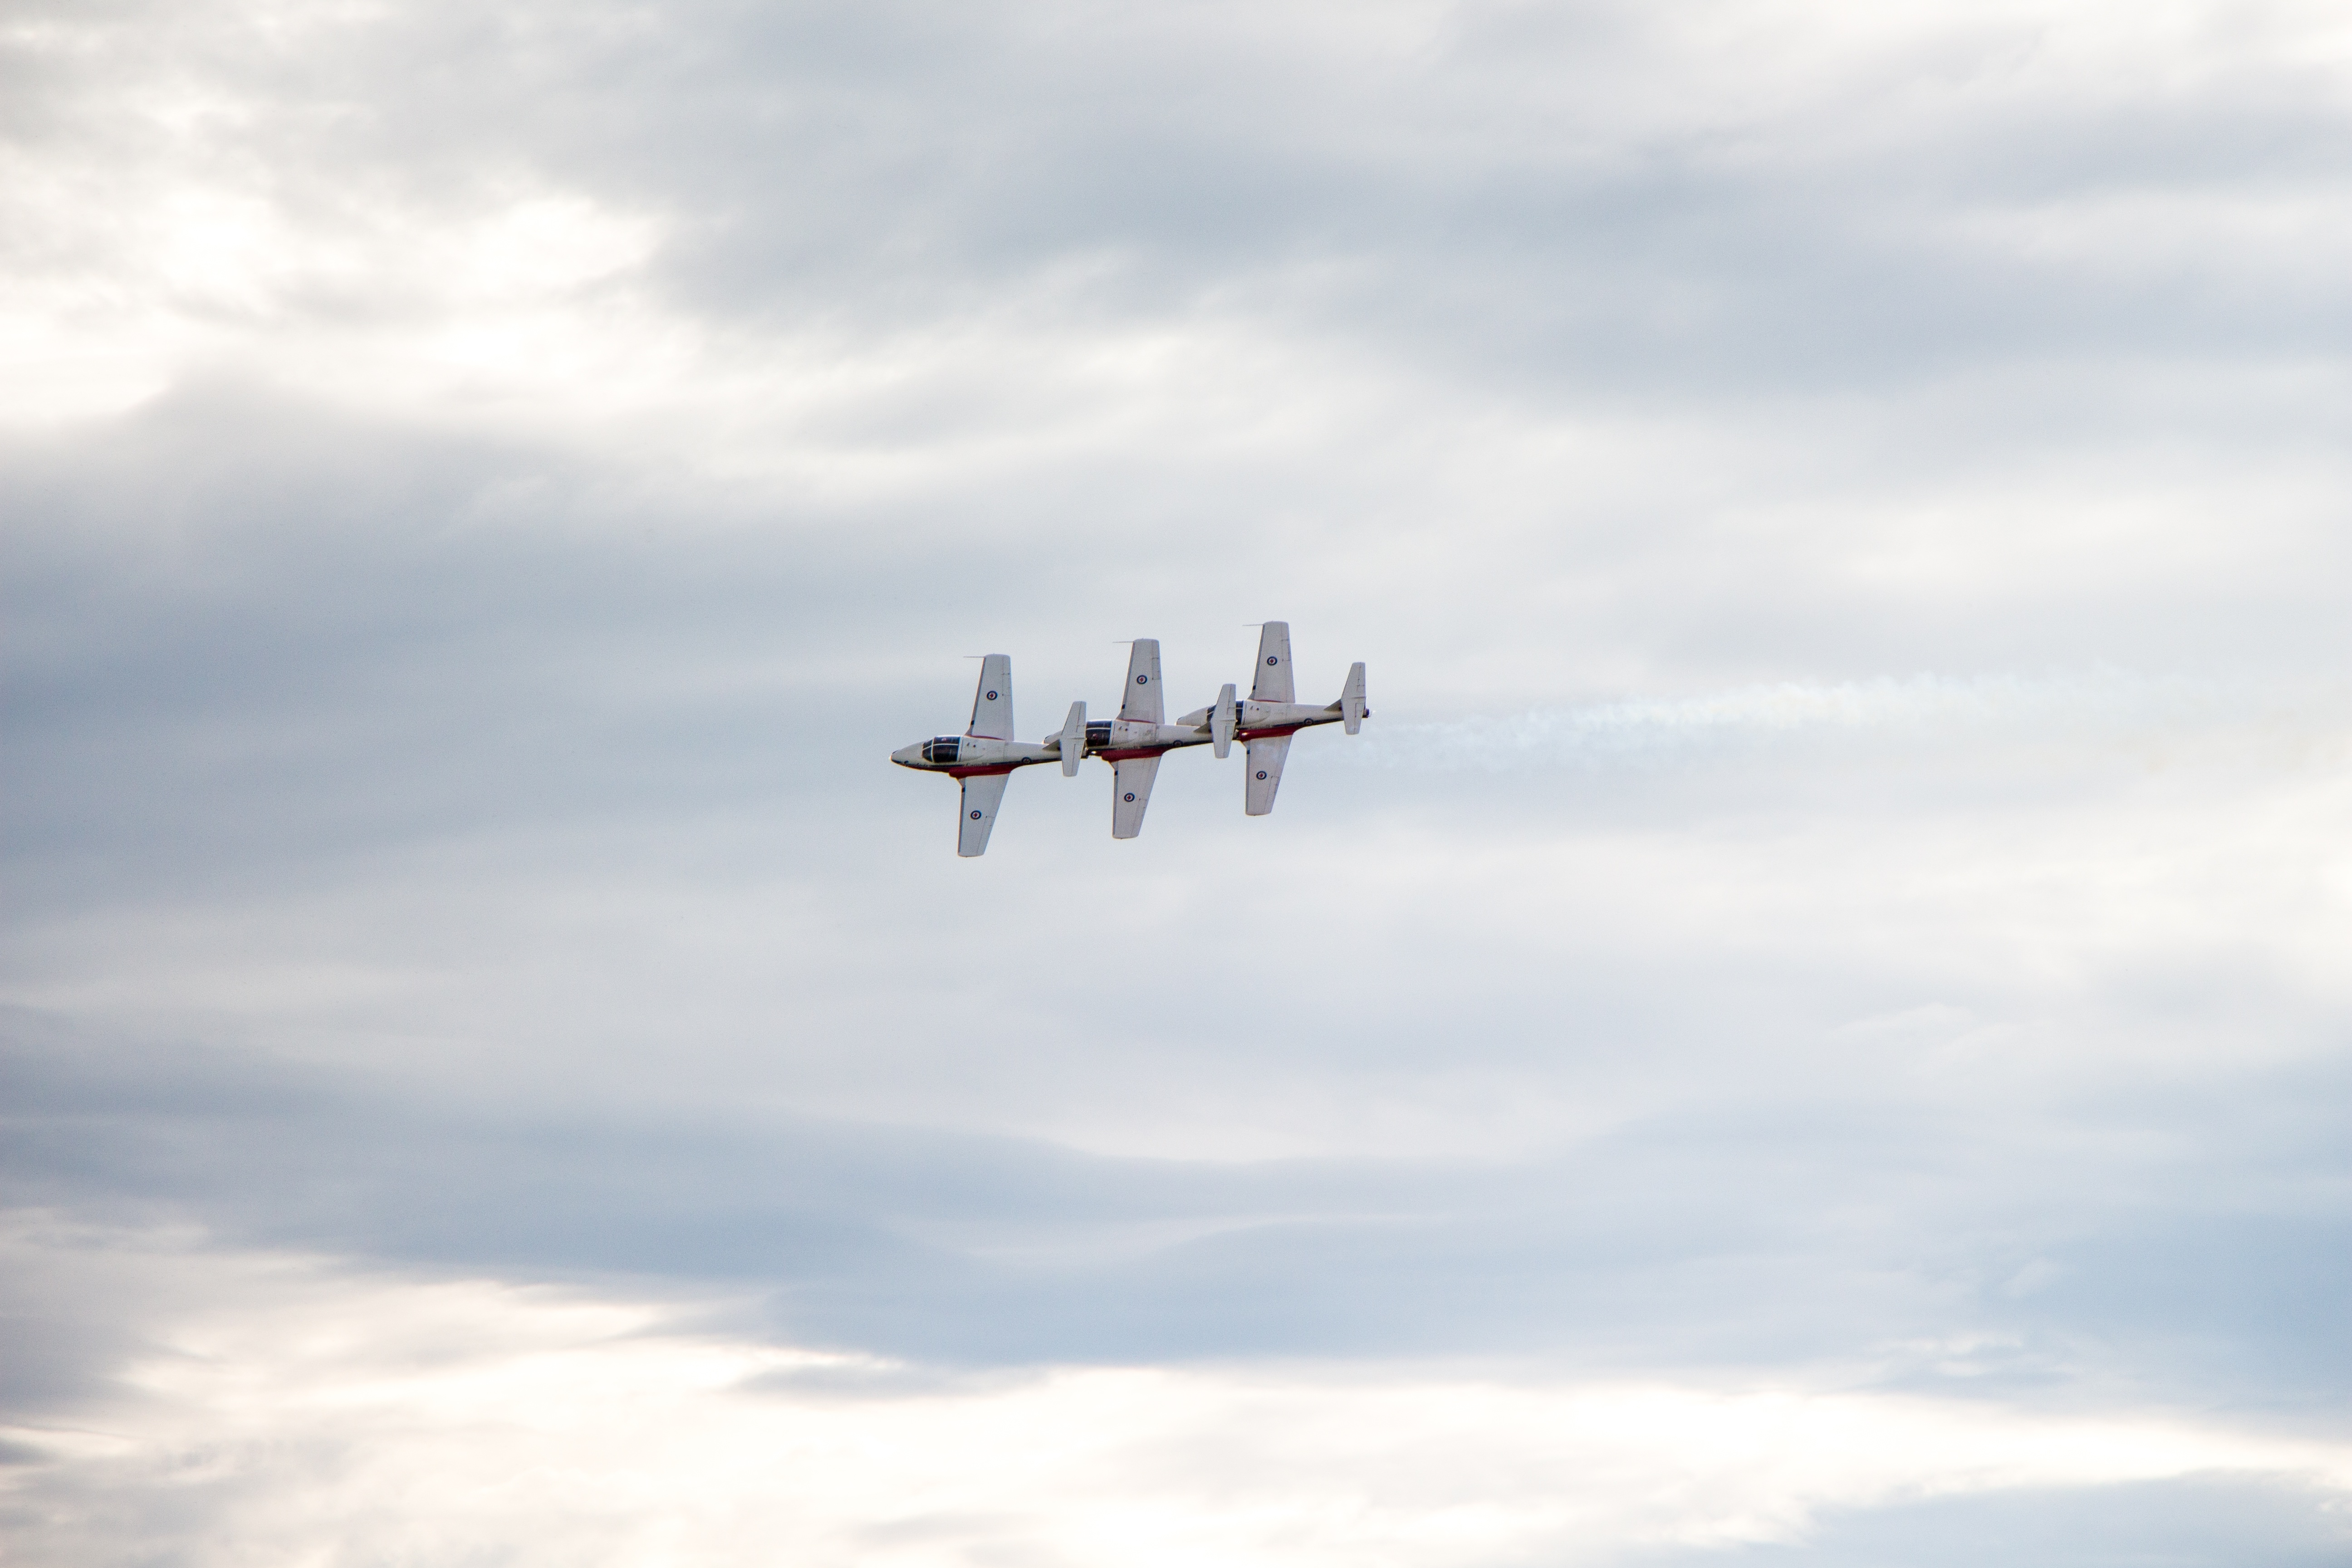
wing, cloud, group, sky, white, air, flying, fly, smoke, airplane, plane, aircraft, military, airforce, jet, formation, transportation, high, red, vehicle, airline, aviation, show, flight, blue, freedom, performer, speed, cockpit, height, pilot, power, team, three, canada, performance, canadian, danger, amazing, precision, nation, fast, acrobatics, trio, airshow, airpower, dangerous, takeoff, force, pride, triple, aerobatic, excitement, afterburner, air show, air force, aerobatics, snowbirds, ct 114 tutor, unison, professionals, military aircraft, air travel, atmosphere of earth, general aviation